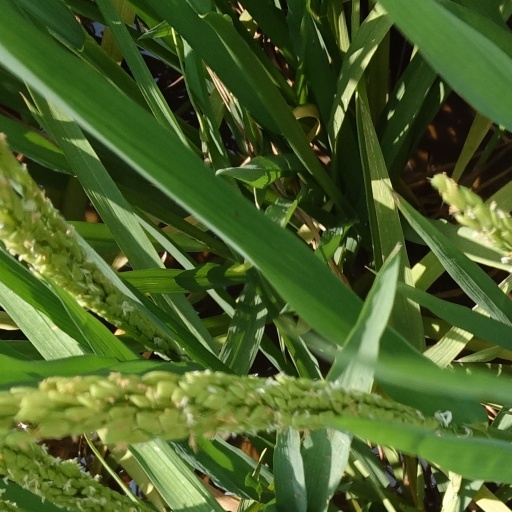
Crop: rice